Royal Exchange, London

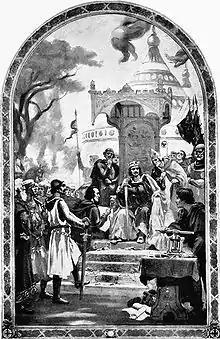
Mural depicting "King John Sealing Magna Carta" by Ernest Normand.

The golden Gresham Grasshopper is the Royal Exchange's weathervane and was the crest of the founder, Sir Thomas Gresham. According to legend, a grasshopper's chirps once led to the discovery of a foundling, who became the first of the house of Gresham and the ancestor of Sir Thomas Gresham. The Grasshopper weathervane was rescued from the 1838 fire and is long. It stands above street level on a clock tower which has a clock by Edward John Dent. A similar grasshopper weathervane on the Faneuil Hall in Boston, Massachusetts was made by Shem Drowne in 1742 and was inspired by the London example.